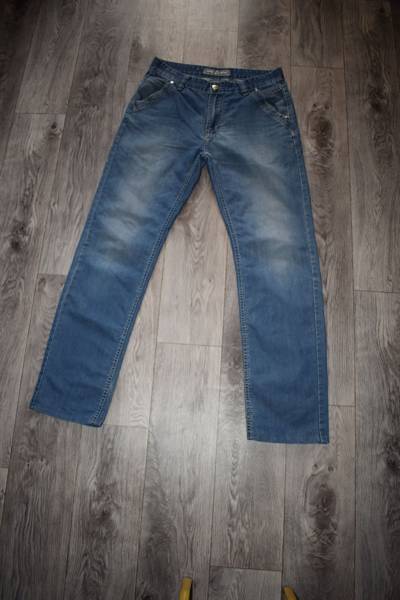
Waste category: clothes